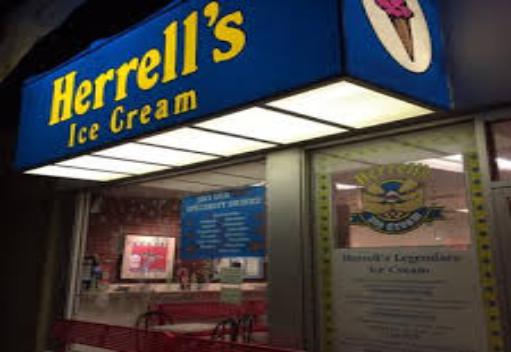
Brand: Herrell's Ice Cream
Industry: Food